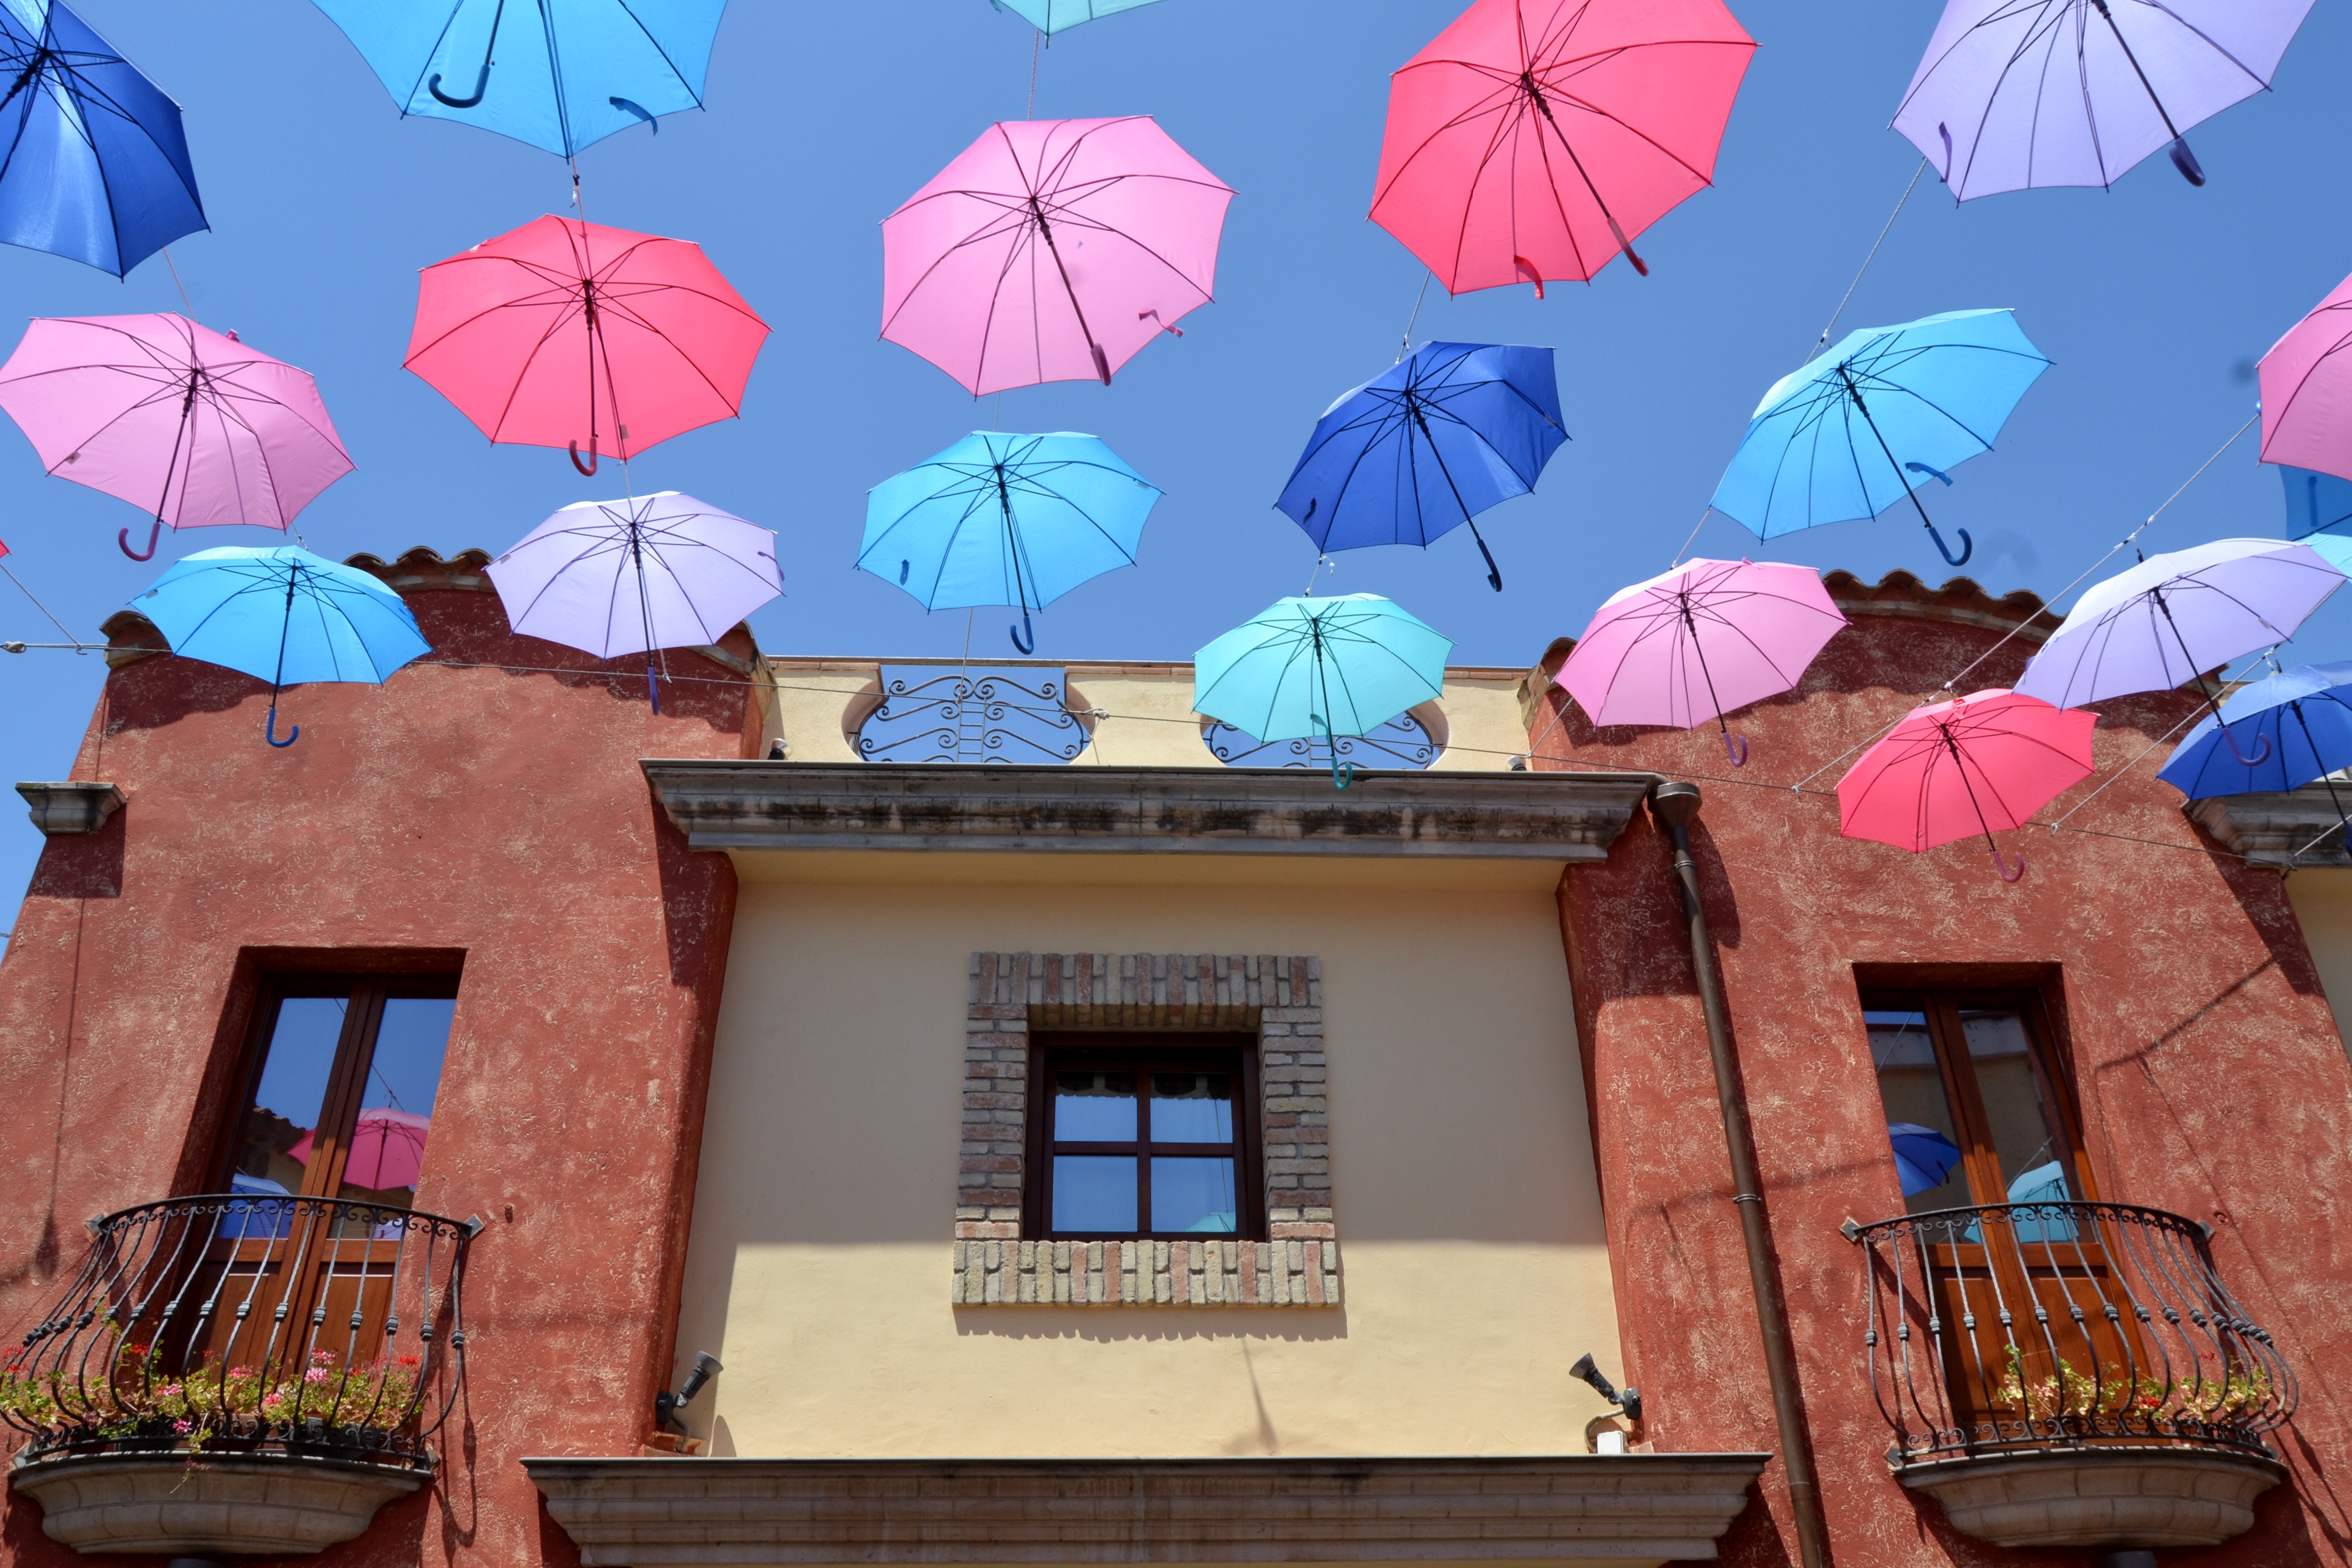
house, flower, window, summer, color, sunny, umbrellas, sardinia, pula